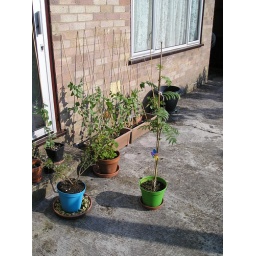
howies tree in green pot